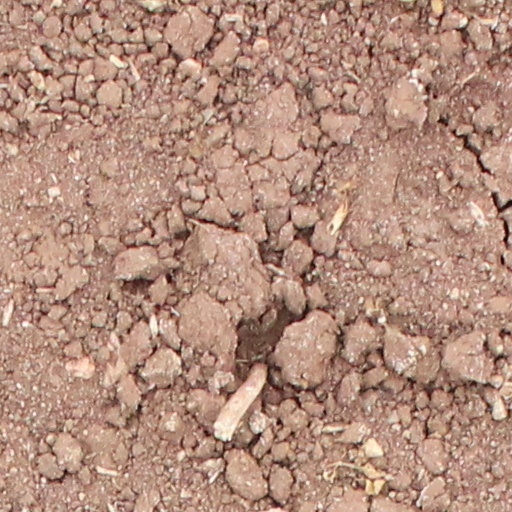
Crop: wheat